Shirley Chisholm

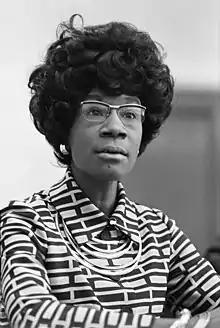
Chisholm in 1972

Shirley Anita Chisholm (November 30, 1924 – January 1, 2005) was an American politician who, in 1968, became the first black woman to be elected to the United States Congress. Chisholm represented New York's 12th congressional district, a district centered in Bedford–Stuyvesant, Brooklyn for seven terms from 1969 to 1983. In 1972, she became the first black candidate for a major-party nomination for President of the United States and the first woman to run for the Democratic Party's presidential nomination. Throughout her career, she was known for taking "a resolute stand against economic, social, and political injustices", as well as being a strong supporter of black civil rights and women's rights.